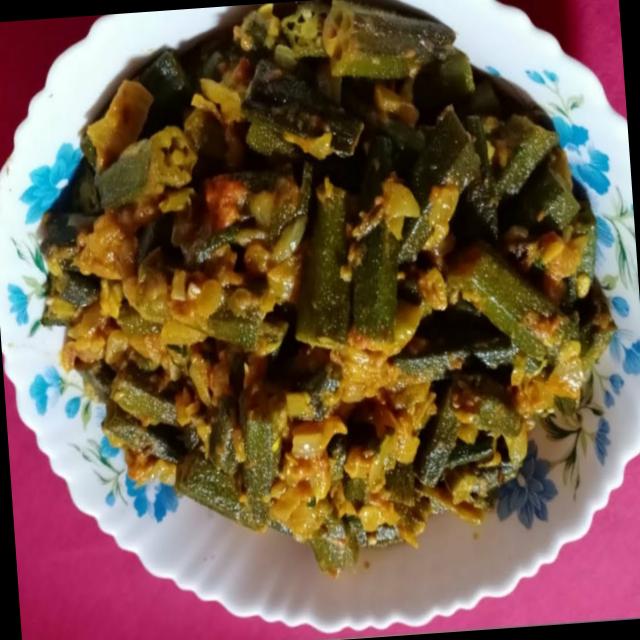
Dish: bhindi_masala